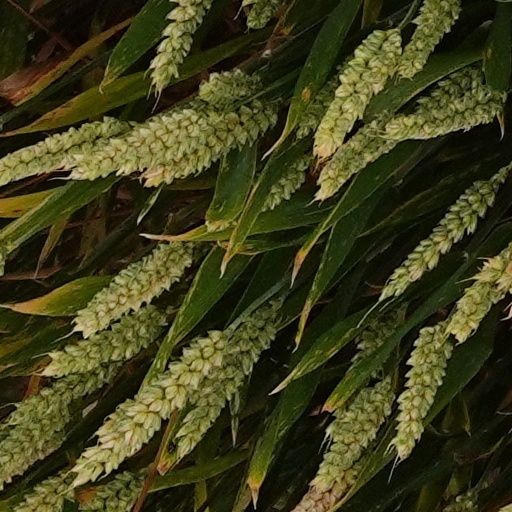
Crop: wheat